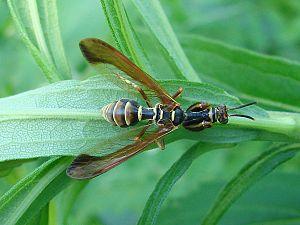
Les mantispidés sont une famille d'insectes de l'ordre des neuroptères.
Climaciella brunnea est une espèce d'insectes névroptères de la famille des Mantispidae.